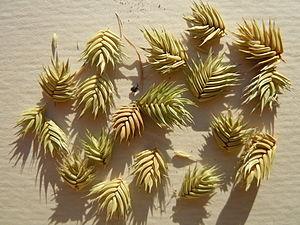
Eremopyrum est un genre de plantes monocotylédones de la famille des Poaceae, sous-famille des Pooideae, originaire d'Eurasie et d'Afrique du Nord, qui comprend quatre espèces acceptées.